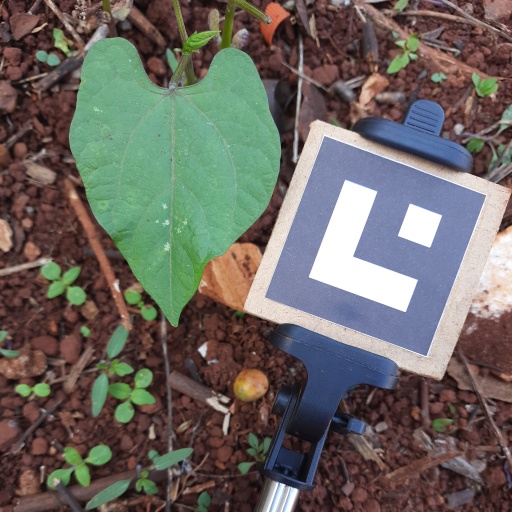
Observations: wavy surface, no eating holes, under shade